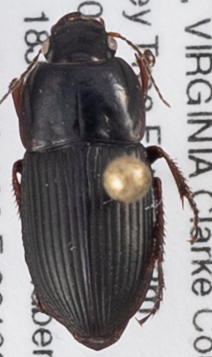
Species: Anisodactylus dulcicollis
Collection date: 2019-06-18
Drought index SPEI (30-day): -0.624
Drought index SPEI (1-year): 2.09
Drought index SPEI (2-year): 2.09